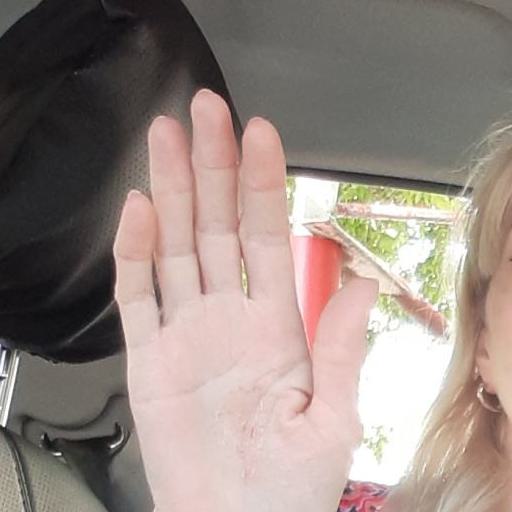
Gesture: stop